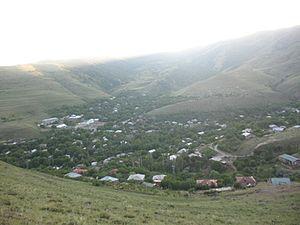
Arzakan est une communauté rurale du marz de Kotayk, en Arménie. Elle compte 2 906 habitants en 2008.